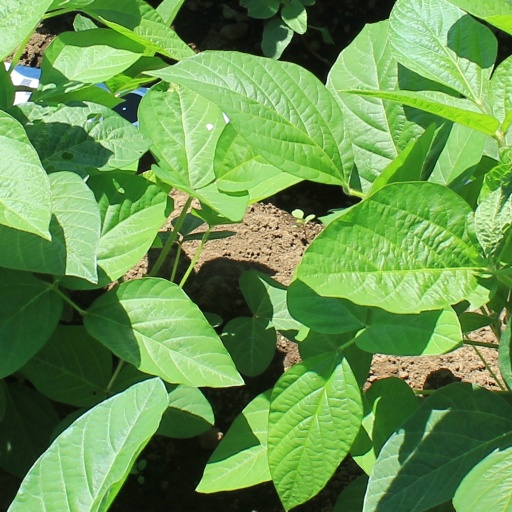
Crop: soybean